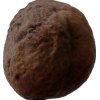
Label: peach